2005 Giro d'Italia, Stage 11 to Stage 20

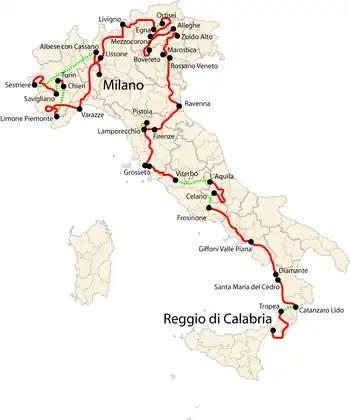
Route of the 2005 Giro d'Italia

The 2005 Giro d'Italia was the 88th edition of the cycle race, one of cycling's Grand Tours. The Giro began in Reggio Calabria with a prologue individual time trial on 7 May, and Stage 11 occurred on 19 May with a mountainous stage from Marostica. The race finished in Milan on 29 May. The winner of the race was Paolo Savoldelli.